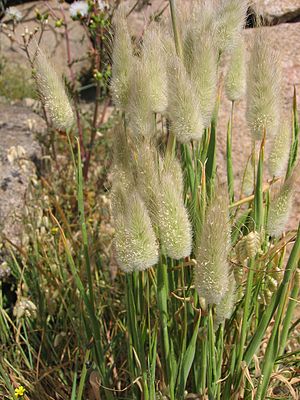
Garrigue / Eksempler på planter fra garrigue'en
Garrigue er en biotop, som findes omkring Middelhavet. I den østlige del af middelhavsområdet bliver denne biotop kaldt phrygana. I Spanien hedder den tomillares, i Portugal kaldes den mato og i Palæstina hedder den Batha.